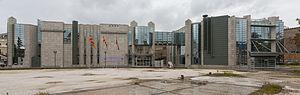
Le Mémorial de l'Holocauste des Juifs de Macédoine est un mémorial situé à Skopje, la capitale de la Macédoine du Nord. Il commémore la Shoah des 7 148 Juifs séfarades et romaniotes ayant vécu dans l'actuel territoire de la Macédoine du Nord et retrace également l'histoire plus que bi-millénaire des Juifs des Balkans et de Skopje.